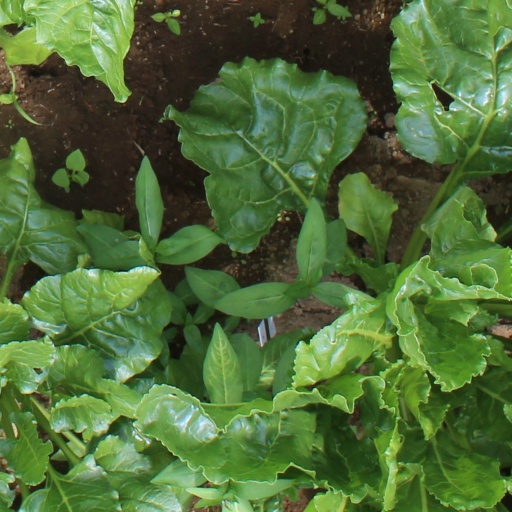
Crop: sugar beet